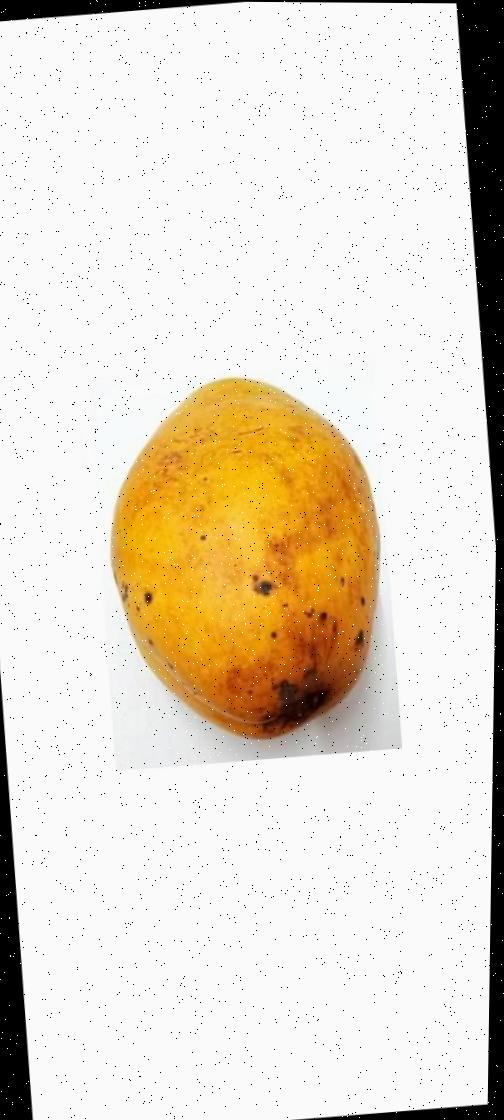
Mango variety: Bari-11